Aeromarine M-1

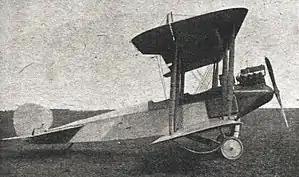

The Aeromarine M-1 was a two-seat training biplane ordered by the US Army's Aviation Section, U.S. Signal Corps (USAAS) in 1917 and built by the Aeromarine Plane and Motor Company of Keyport, New Jersey.